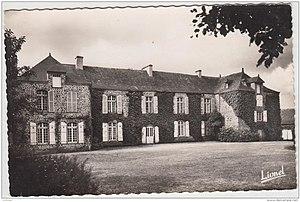
La raimbaudière - Thourie
Le château de la Raimbaudière est situé sur la commune de Thourie en Ille-et-Vilaine.
Thourie est une commune française située dans le département d'Ille-et-Vilaine, en région Bretagne, peuplée de 802 habitants.